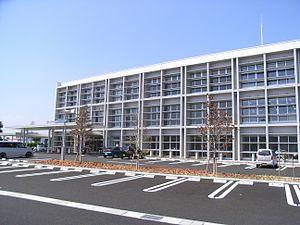
Higashi est l'un des 7 arrondissements de la ville de Hamamatsu au Japon. Il est situé au sud-est de la ville.